George Makepeace House

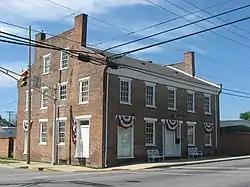
George Makepeace House, July 2012

George Makepeace House, also known as the Makepeace-Cornelius-McCallister House, is a historic home located at Chesterfield, Madison County, Indiana. It was built in 1850, and is a -story, five-bay, rectangular, Federal style brick commercial / residential building. It has a side-gable roof and two paired brick chimneys at each end.